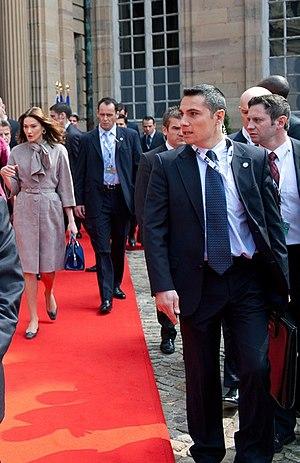
Le Groupe de sécurité de la présidence de la République assure la protection personnelle et immédiate du président de la République française et met en œuvre les mesures nécessaires à sa sécurité, notamment à l’organisation matérielle et à la sécurité de ses déplacements.